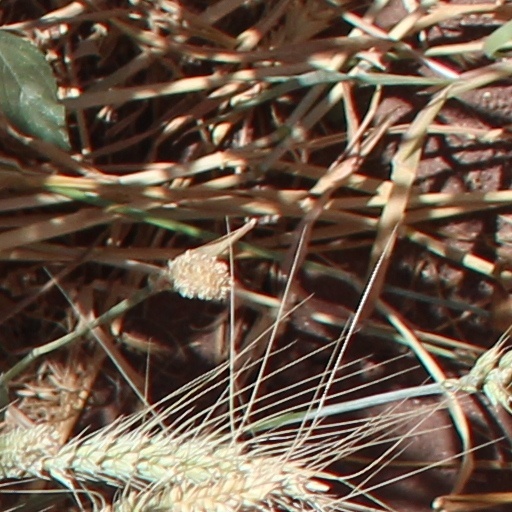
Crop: wheat